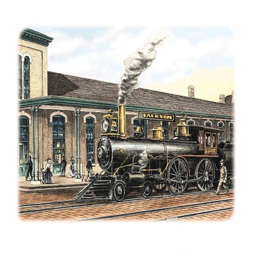
think this to be an early picture